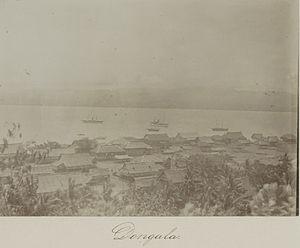
Palu est une des villes d'Indonésie dans l'île de Célèbes, située à l'embouchure de la rivière du même nom. Elle a le statut de kota.